Freetown International Airport

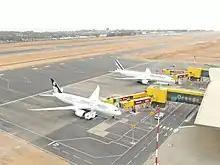
Airbridges at FNA

Freetown International Airport (officially), formerly known as Lungi International Airport, is an international airport situated in the coastal town of Lungi, Sierra Leone. It is the sole international airport in Sierra Leone. The Sierra Leone River separates the airport from Freetown, the capital city.